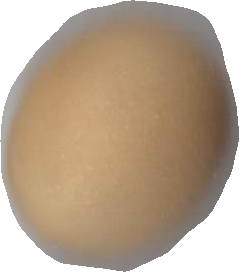
Variety: Grobogan